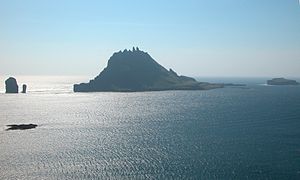
Gáshólmur
Drangarnir, Tindhólmur og Gáshólmur.
Gáshólmur er en lille holme på sydsiden af fjorden Sørvágsfjørður og en af de øer, som ligger længst mod vest på Færøerne. Øst for denne holm ligger holmen Tindhólmur. Holmen er ubeboet, men der findes søfugle og får, som flyttes till holmen hvert år af lokalbefolkningen i Sørvágur.